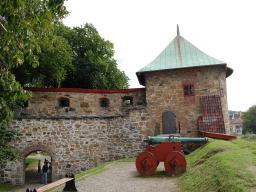
Label: Background_without_leaves